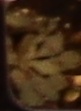
Label: Horseweed